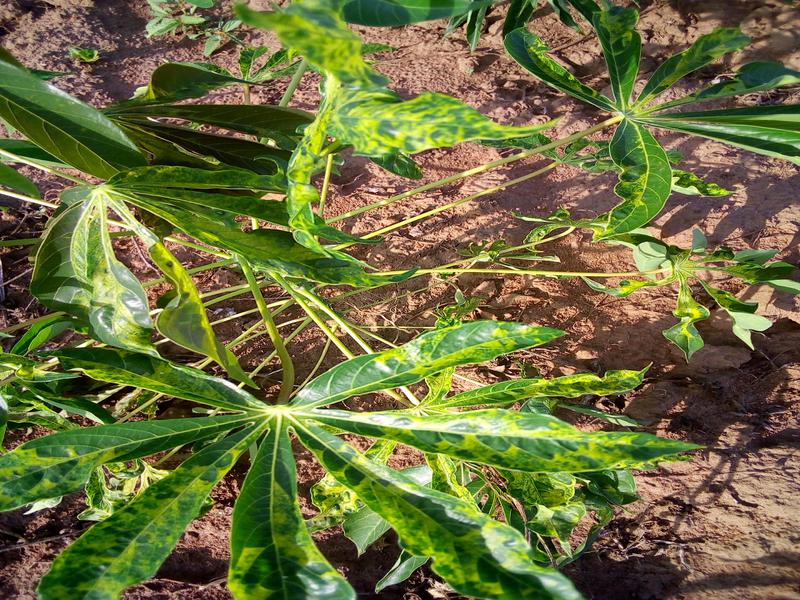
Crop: cassava
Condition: mosaic_disease